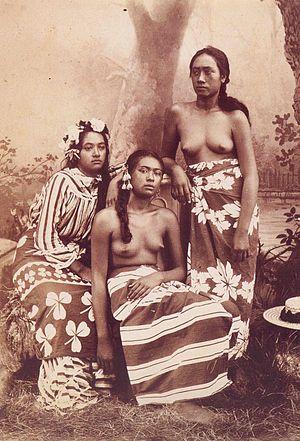
Nus tahitiens, vers 1889, Charles Georges Spitz (1857-1894).